Ustler Hall

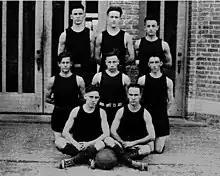
UF basketball team poses in front of University Gym, 1921

The University Gym was designed to be a combination student recreation center, physical education facility, assembly hall, and sports venue. It was the home court of the Florida Gators men's basketball team and all other university-sponsored indoor sport programs for about ten years. However, spectator space around the court was very limited in the narrow building, and as university enrollment continued to increase, a larger wooden "New Gym" was constructed directly adjacent to the University Gym in 1929 to serve as a temporary home for the basketball team until funding was available for a more permanent replacement. Meanwhile, the University Gym continued to host physical education classes, intramural sports, and smaller assemblies.